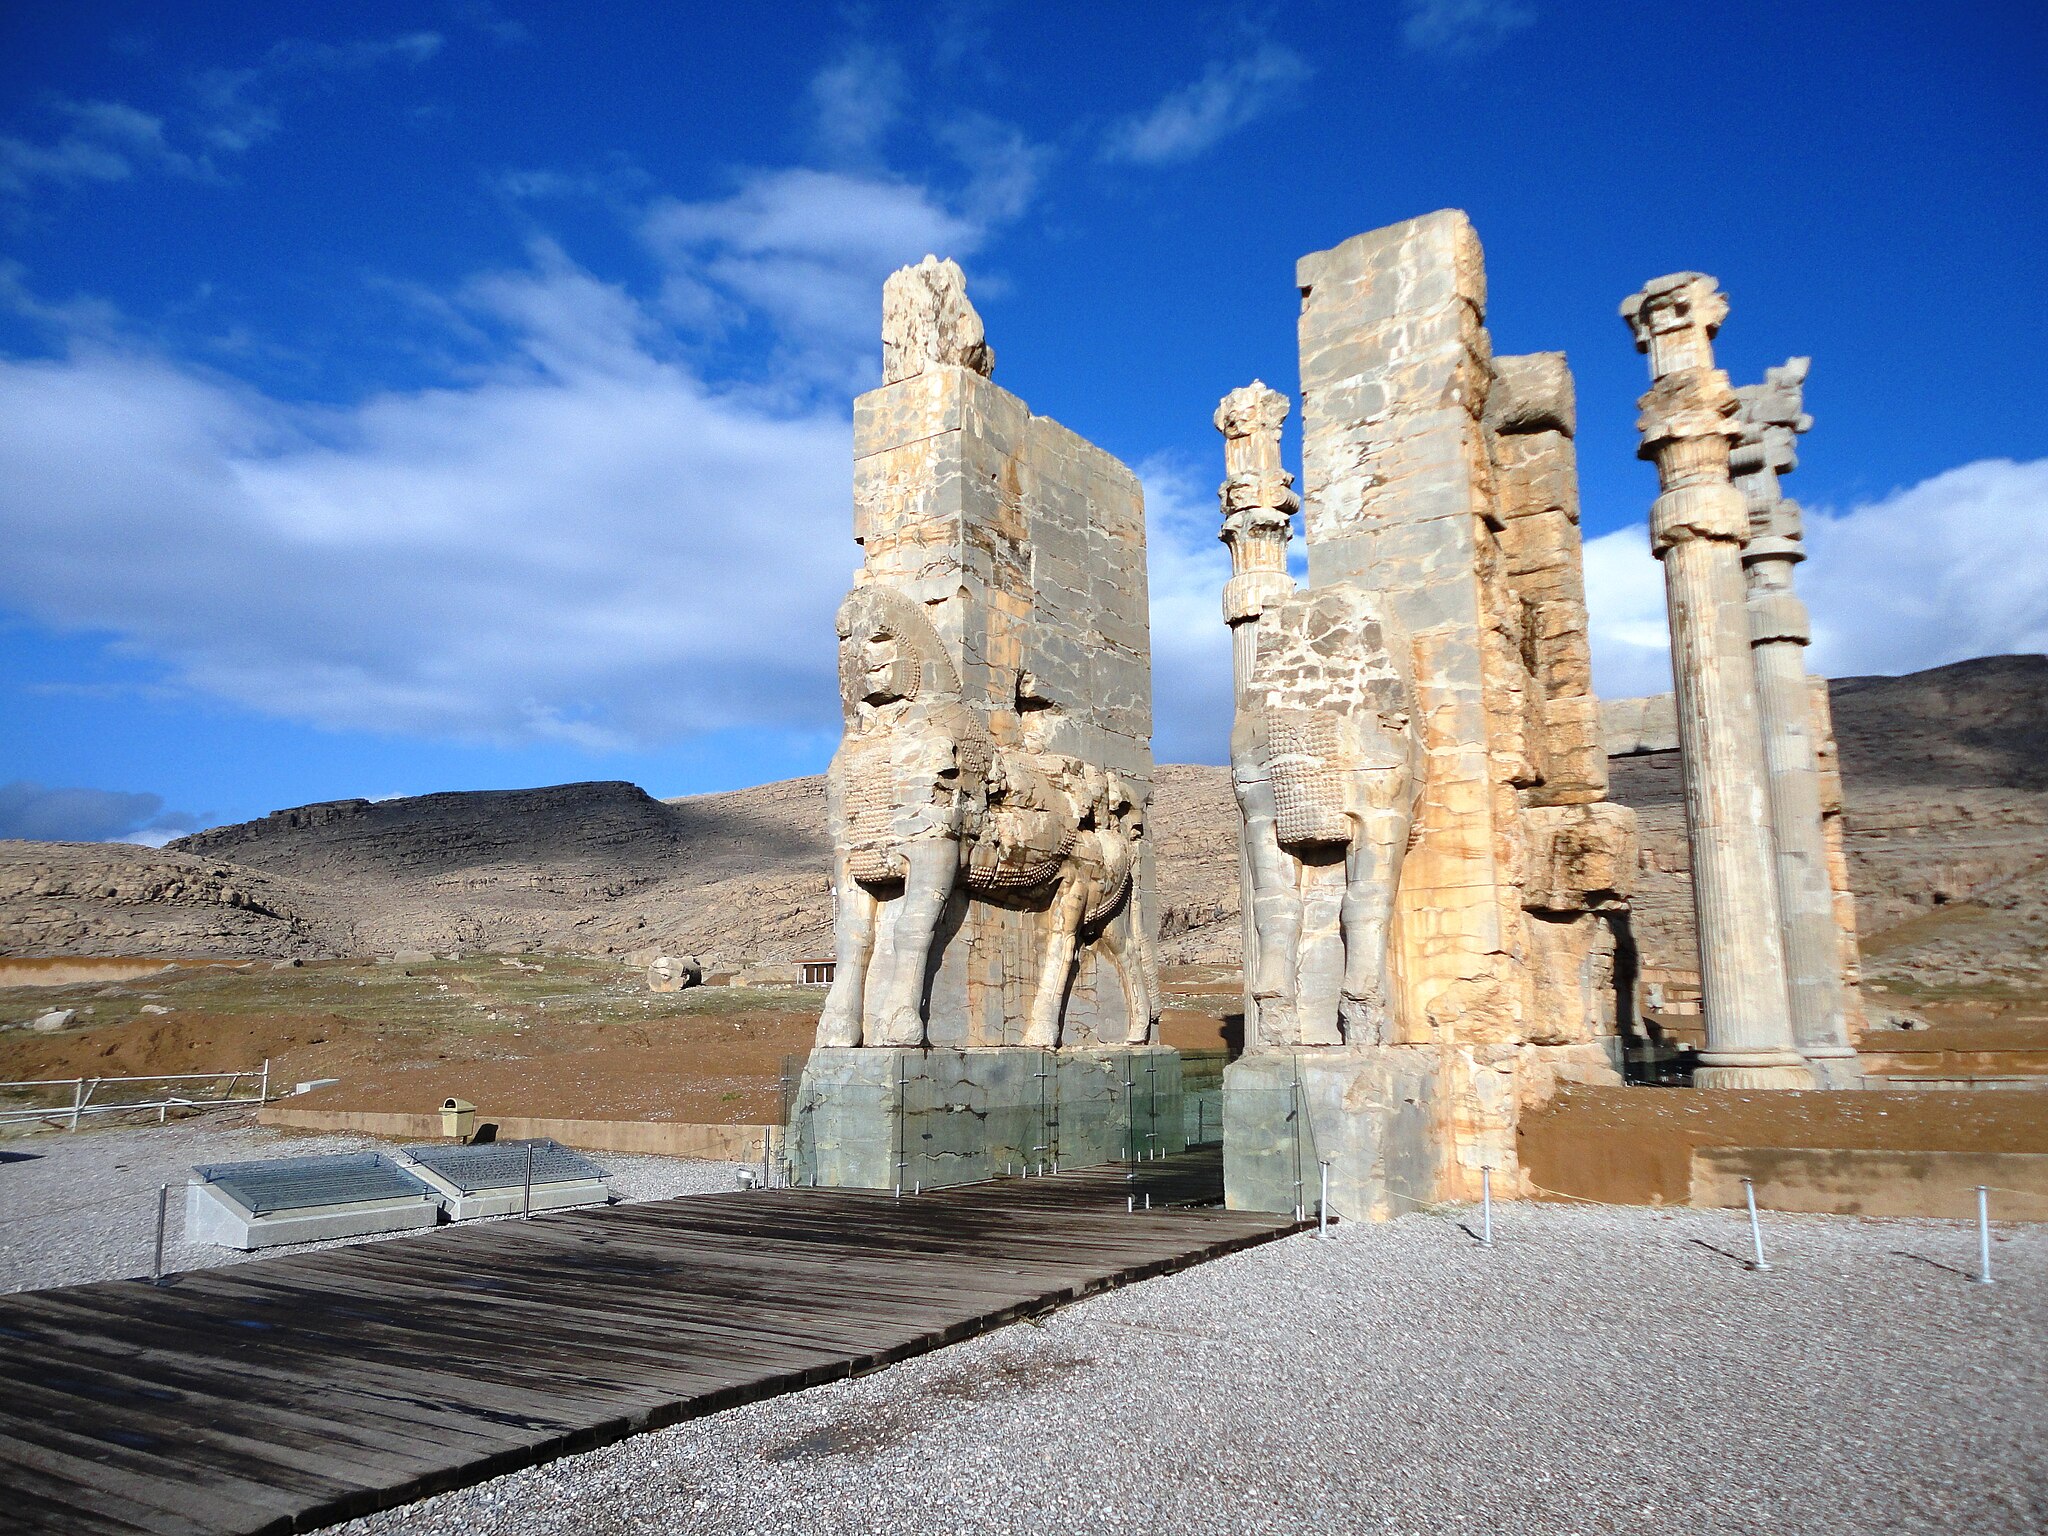
Title: Persian cityy
Description: Persepolis/
Date: 2011-11-28
Categories: Taken with Sony DSC-W350, Gate of All Nations, Self-published work, 2011 in Persepolis